Eastern Shore of Maryland

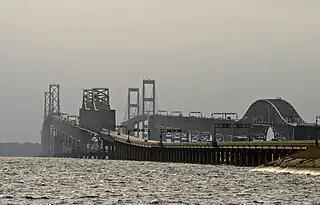
Chesapeake Bay Bridge, which connects the Eastern Shore with the Washington, D.C. and Baltimore metropolitan area and the rest of Maryland

Various waterways provide a medium for commerce and boaters: the Atlantic Ocean, Chesapeake Bay, the Susquehanna River, and the Chesapeake and Delaware Canal.